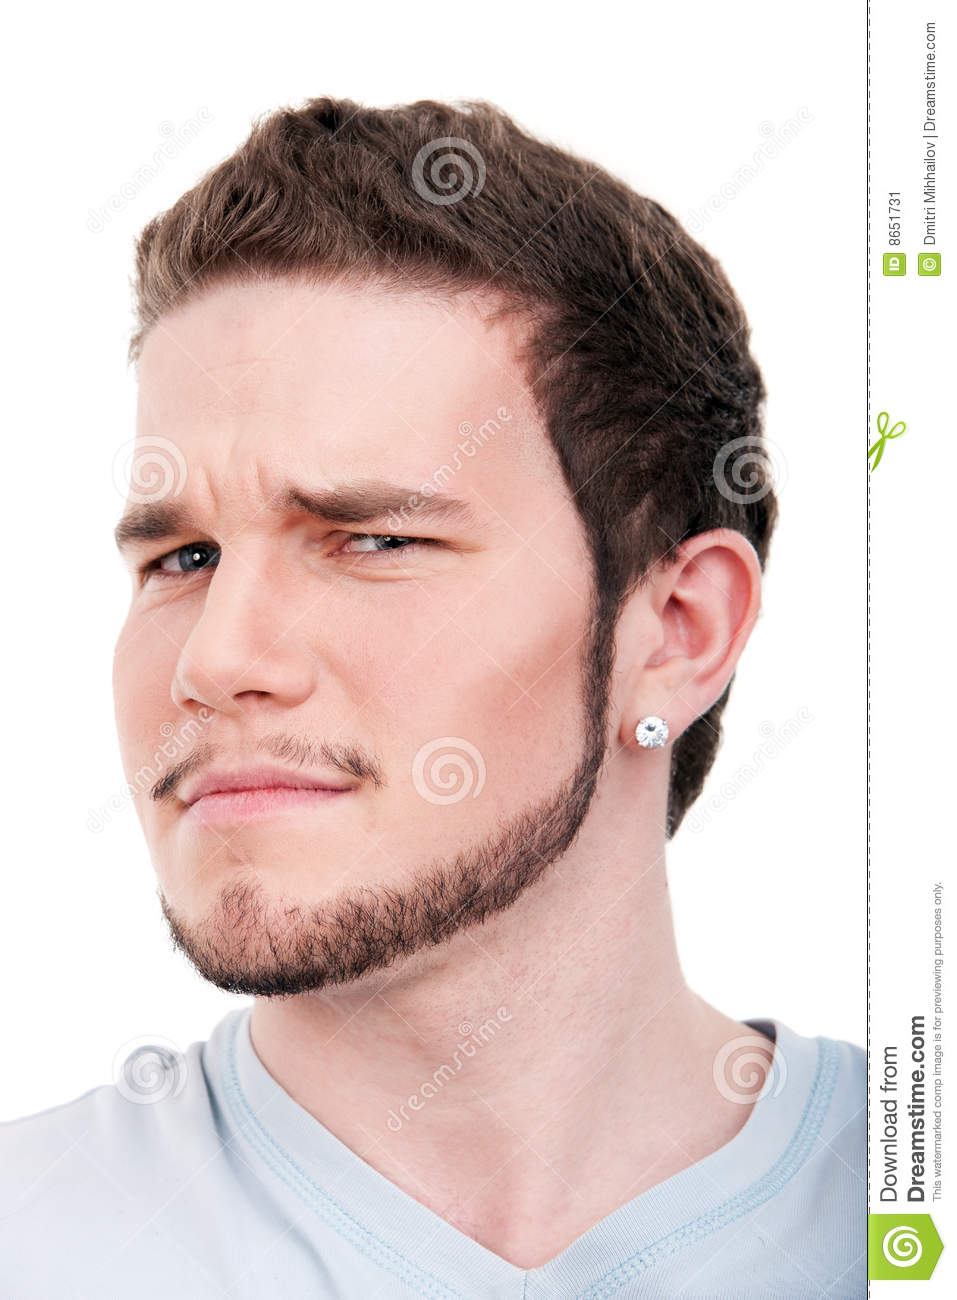
Label: Colored